Paleoradiology

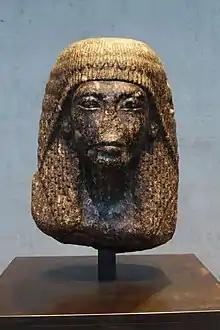
Statue of Paramesses (later known as Ramesses I), pharaoh of Egypt during the 19th Dynasty, New Kingdom Egypt

CT scans are the most common radiological technique used in modern archaeology due to their ability to provide more detailed information about ancient remains (such as soft tissue and blood vessels) and to produce 3D images by taking layers of different angled pictures. Archaeologists are able to collect data such as age, sex, the cause of death, socioeconomic status, mummification and burial practices by analysing the CT images. The images can also reveal whether the remains were subject to ancient diseases or post-mortem damage. Although paleoradiology practices are used on preserved remains such as European bog bodies and frozen bodies from the High Andes, they are more frequently documented in the analysis of Egyptian mummified remains.